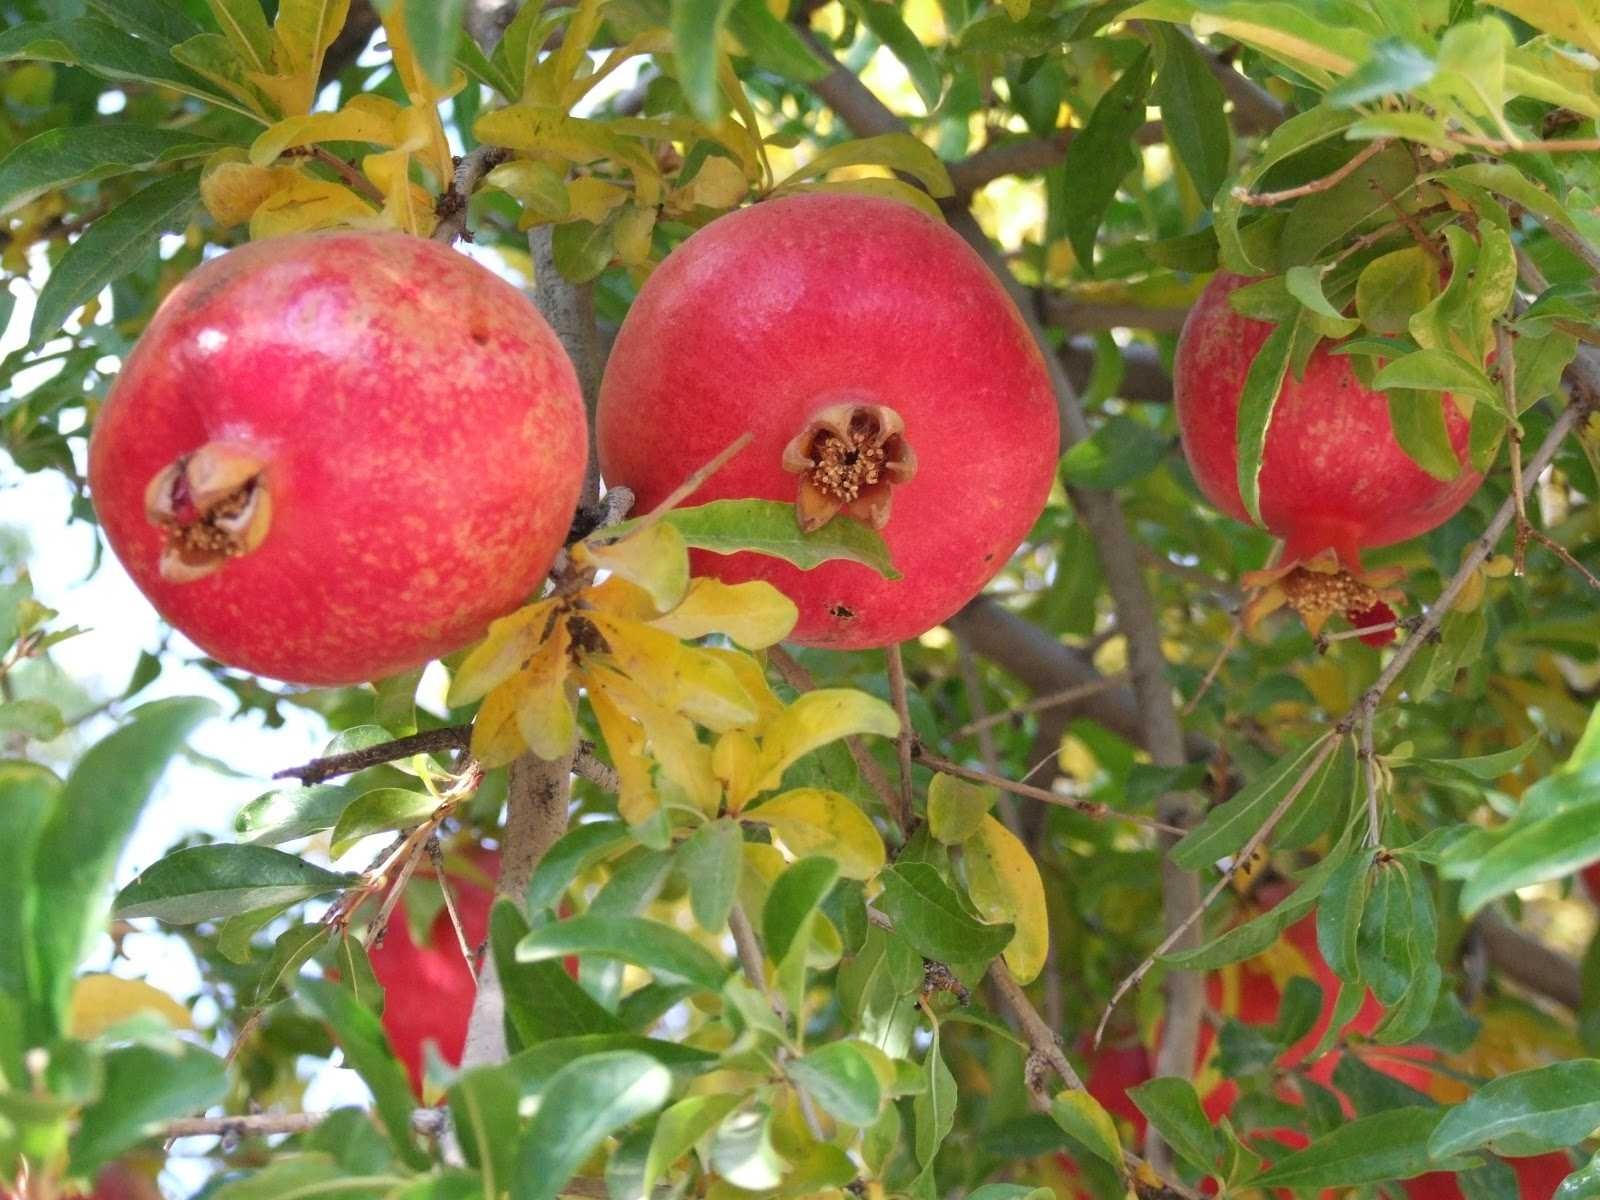
Label: Pomegranate